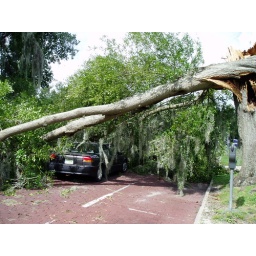
This car was stopped in the middle of the street and had been crushed by a falling tree. Yikes.